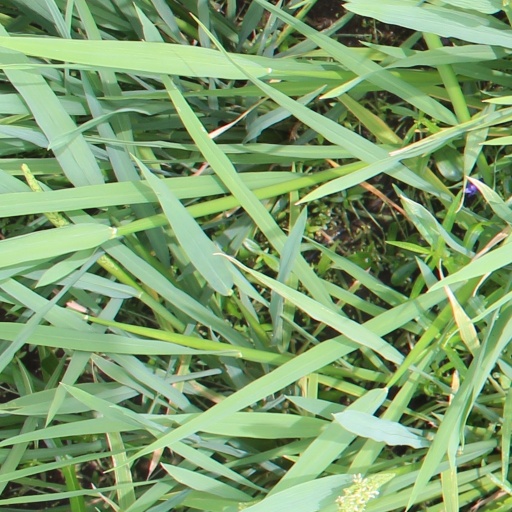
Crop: rice